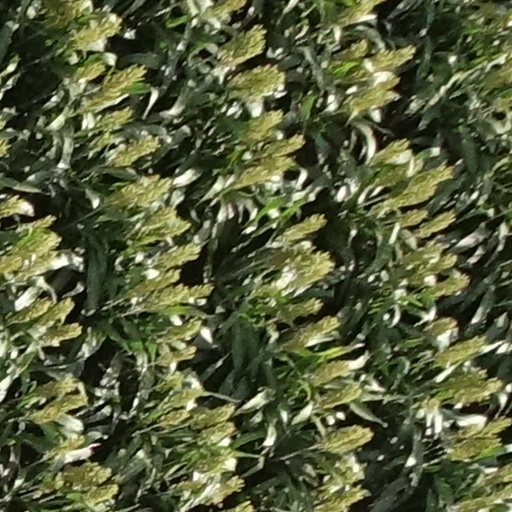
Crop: sorghum